Helga Helgesen

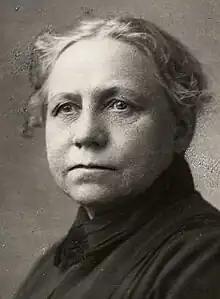
Helga Helgesen c.1925.

Helga Bernhardine Helgesen (16 March 1863 – 30 March 1936) was a Norwegian domestic science teacher and politician for the Liberal Party.